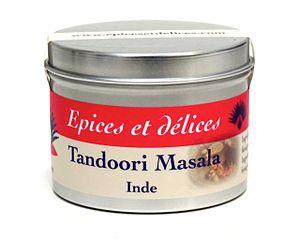
Tandoori Masala